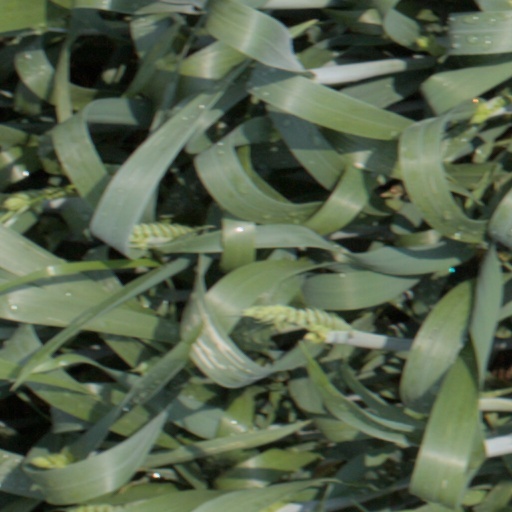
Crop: wheat